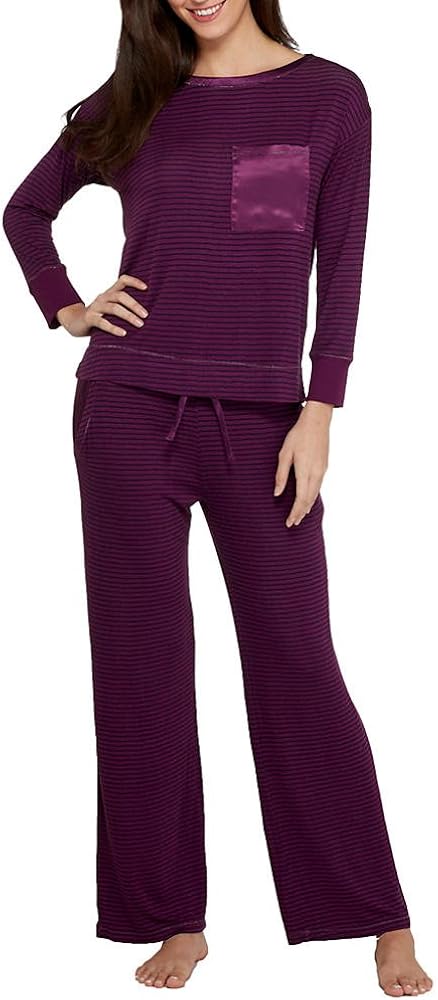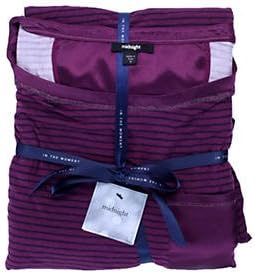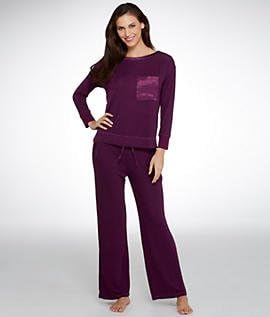
Midnight by Carole Hochman Women's Pajama Set, Painterly Stripe/Merlot/Midnight, Large
Category: AMAZON FASHION
Soft, sleek, and luxe in a brushed modal, our midnight pajama is a must for casual, lived-in comfort.
Features: 95% Rayon, 5% Spandex, Waistband: 96% Modal, 4% Spandex | Imported | Drawstring closure | Machine Wash | Two-piece pajama set with long-sleeve top and full-length bottom | Top featuring scoop neckline and satin chest patch pocket | Pant features elastic waistband with drawstring tie